Douglas Kennedy (actor)

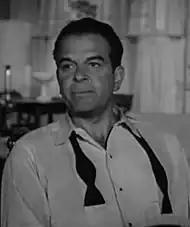
Kennedy in "The Amazing Transparent Man" (1960)

Kennedy had a starring role in the series "Steve Donovan, Western Marshal", with Eddy Waller as his sidekick Rusty Lee. He was also one of the policemen who vanishes in the science fiction classic "Invaders from Mars".